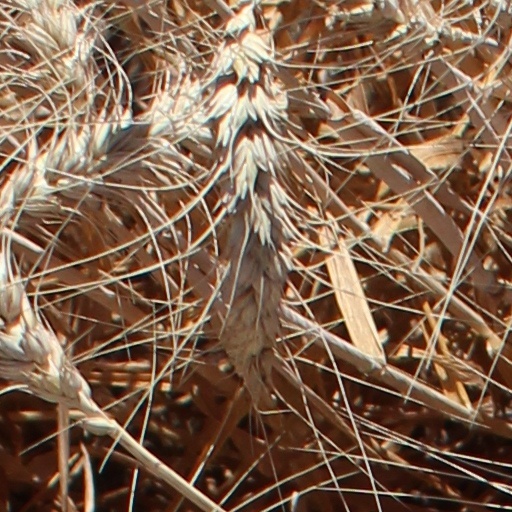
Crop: wheat